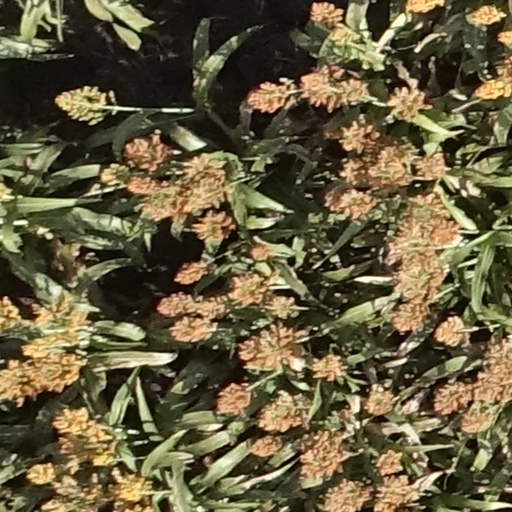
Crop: sorghum